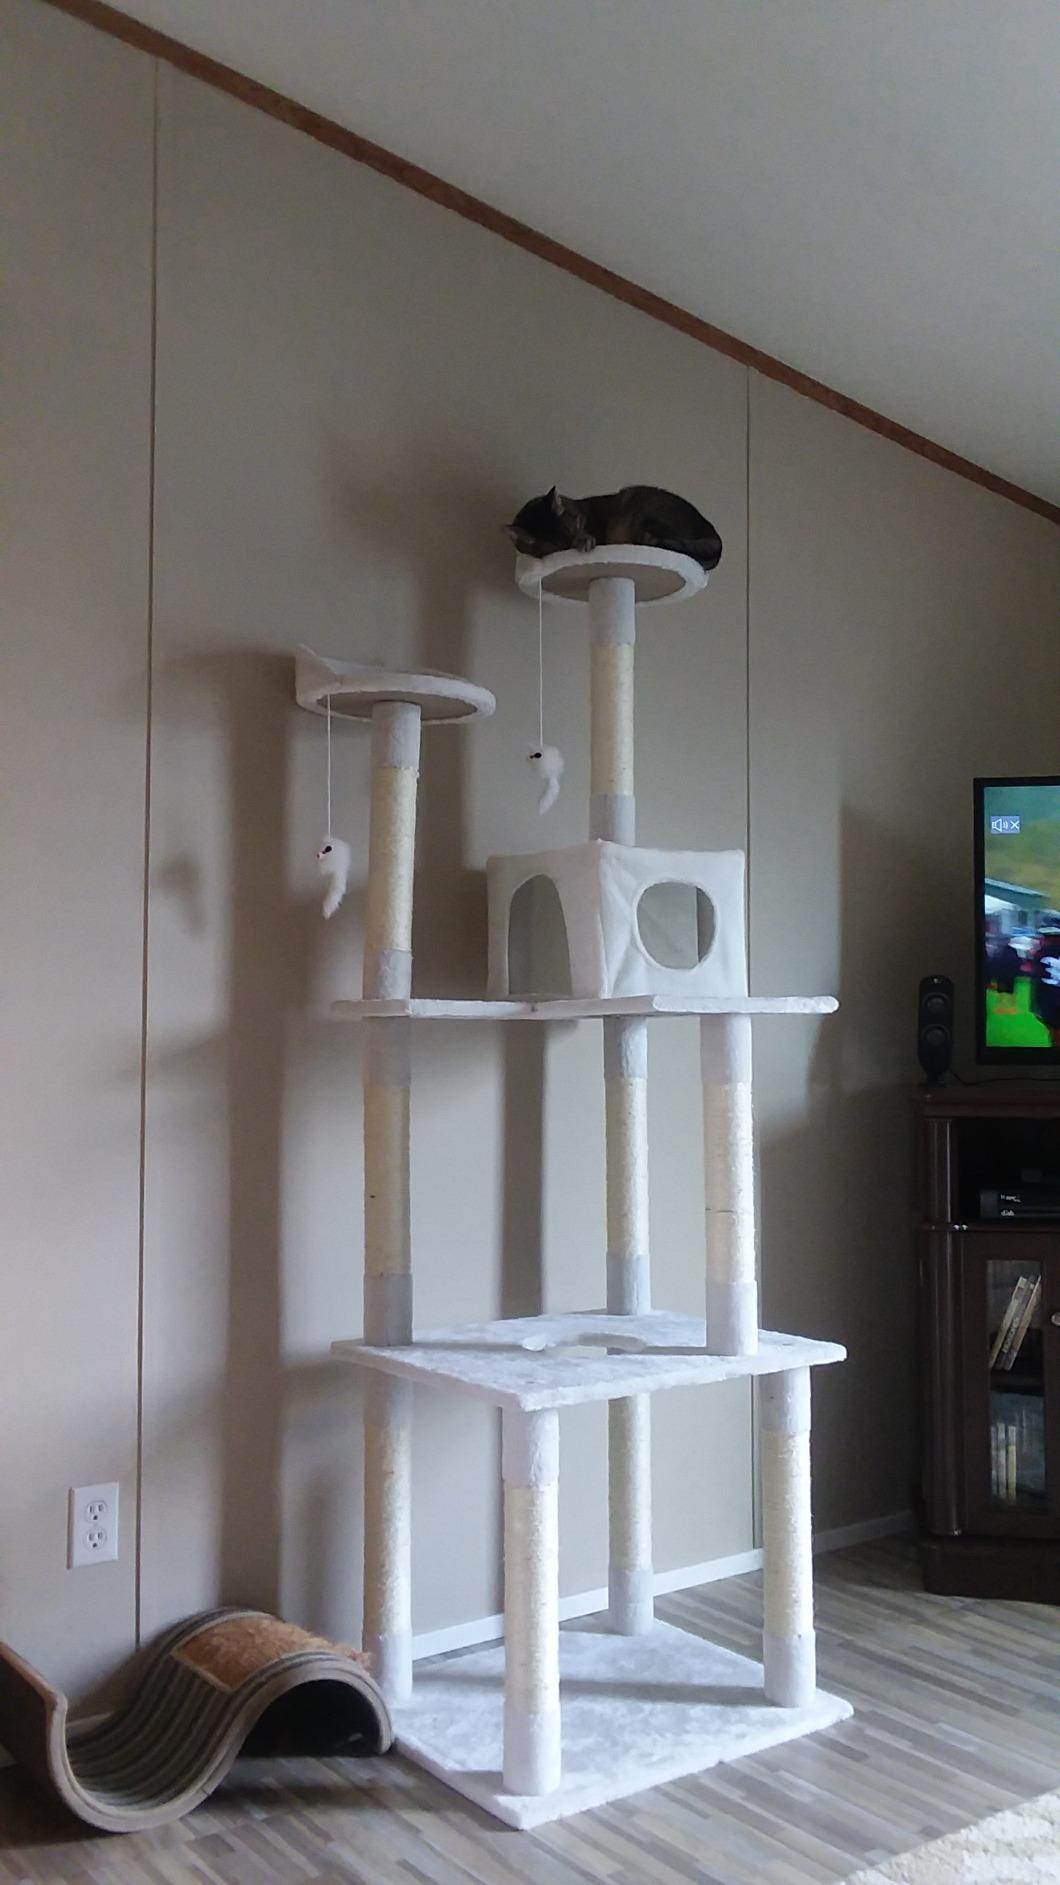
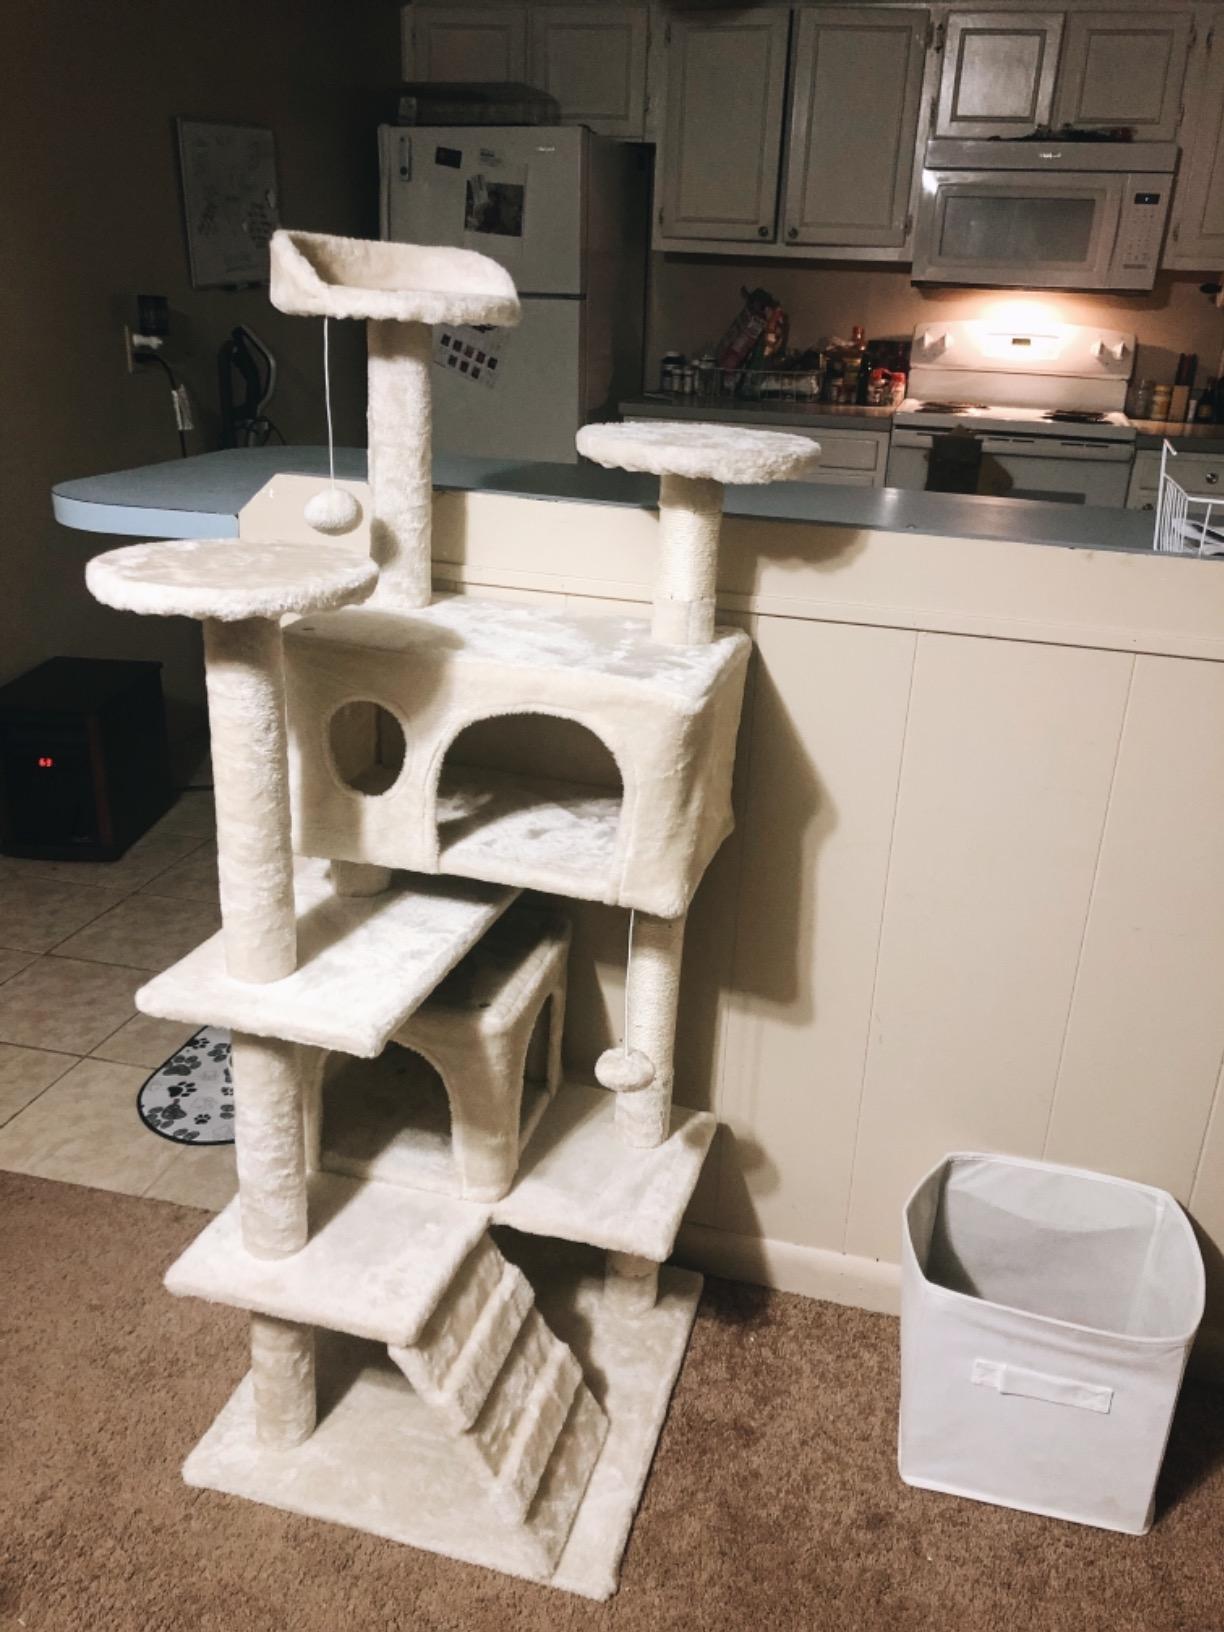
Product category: items_cat tree
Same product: no